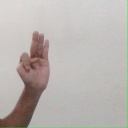
अक्षर: भ